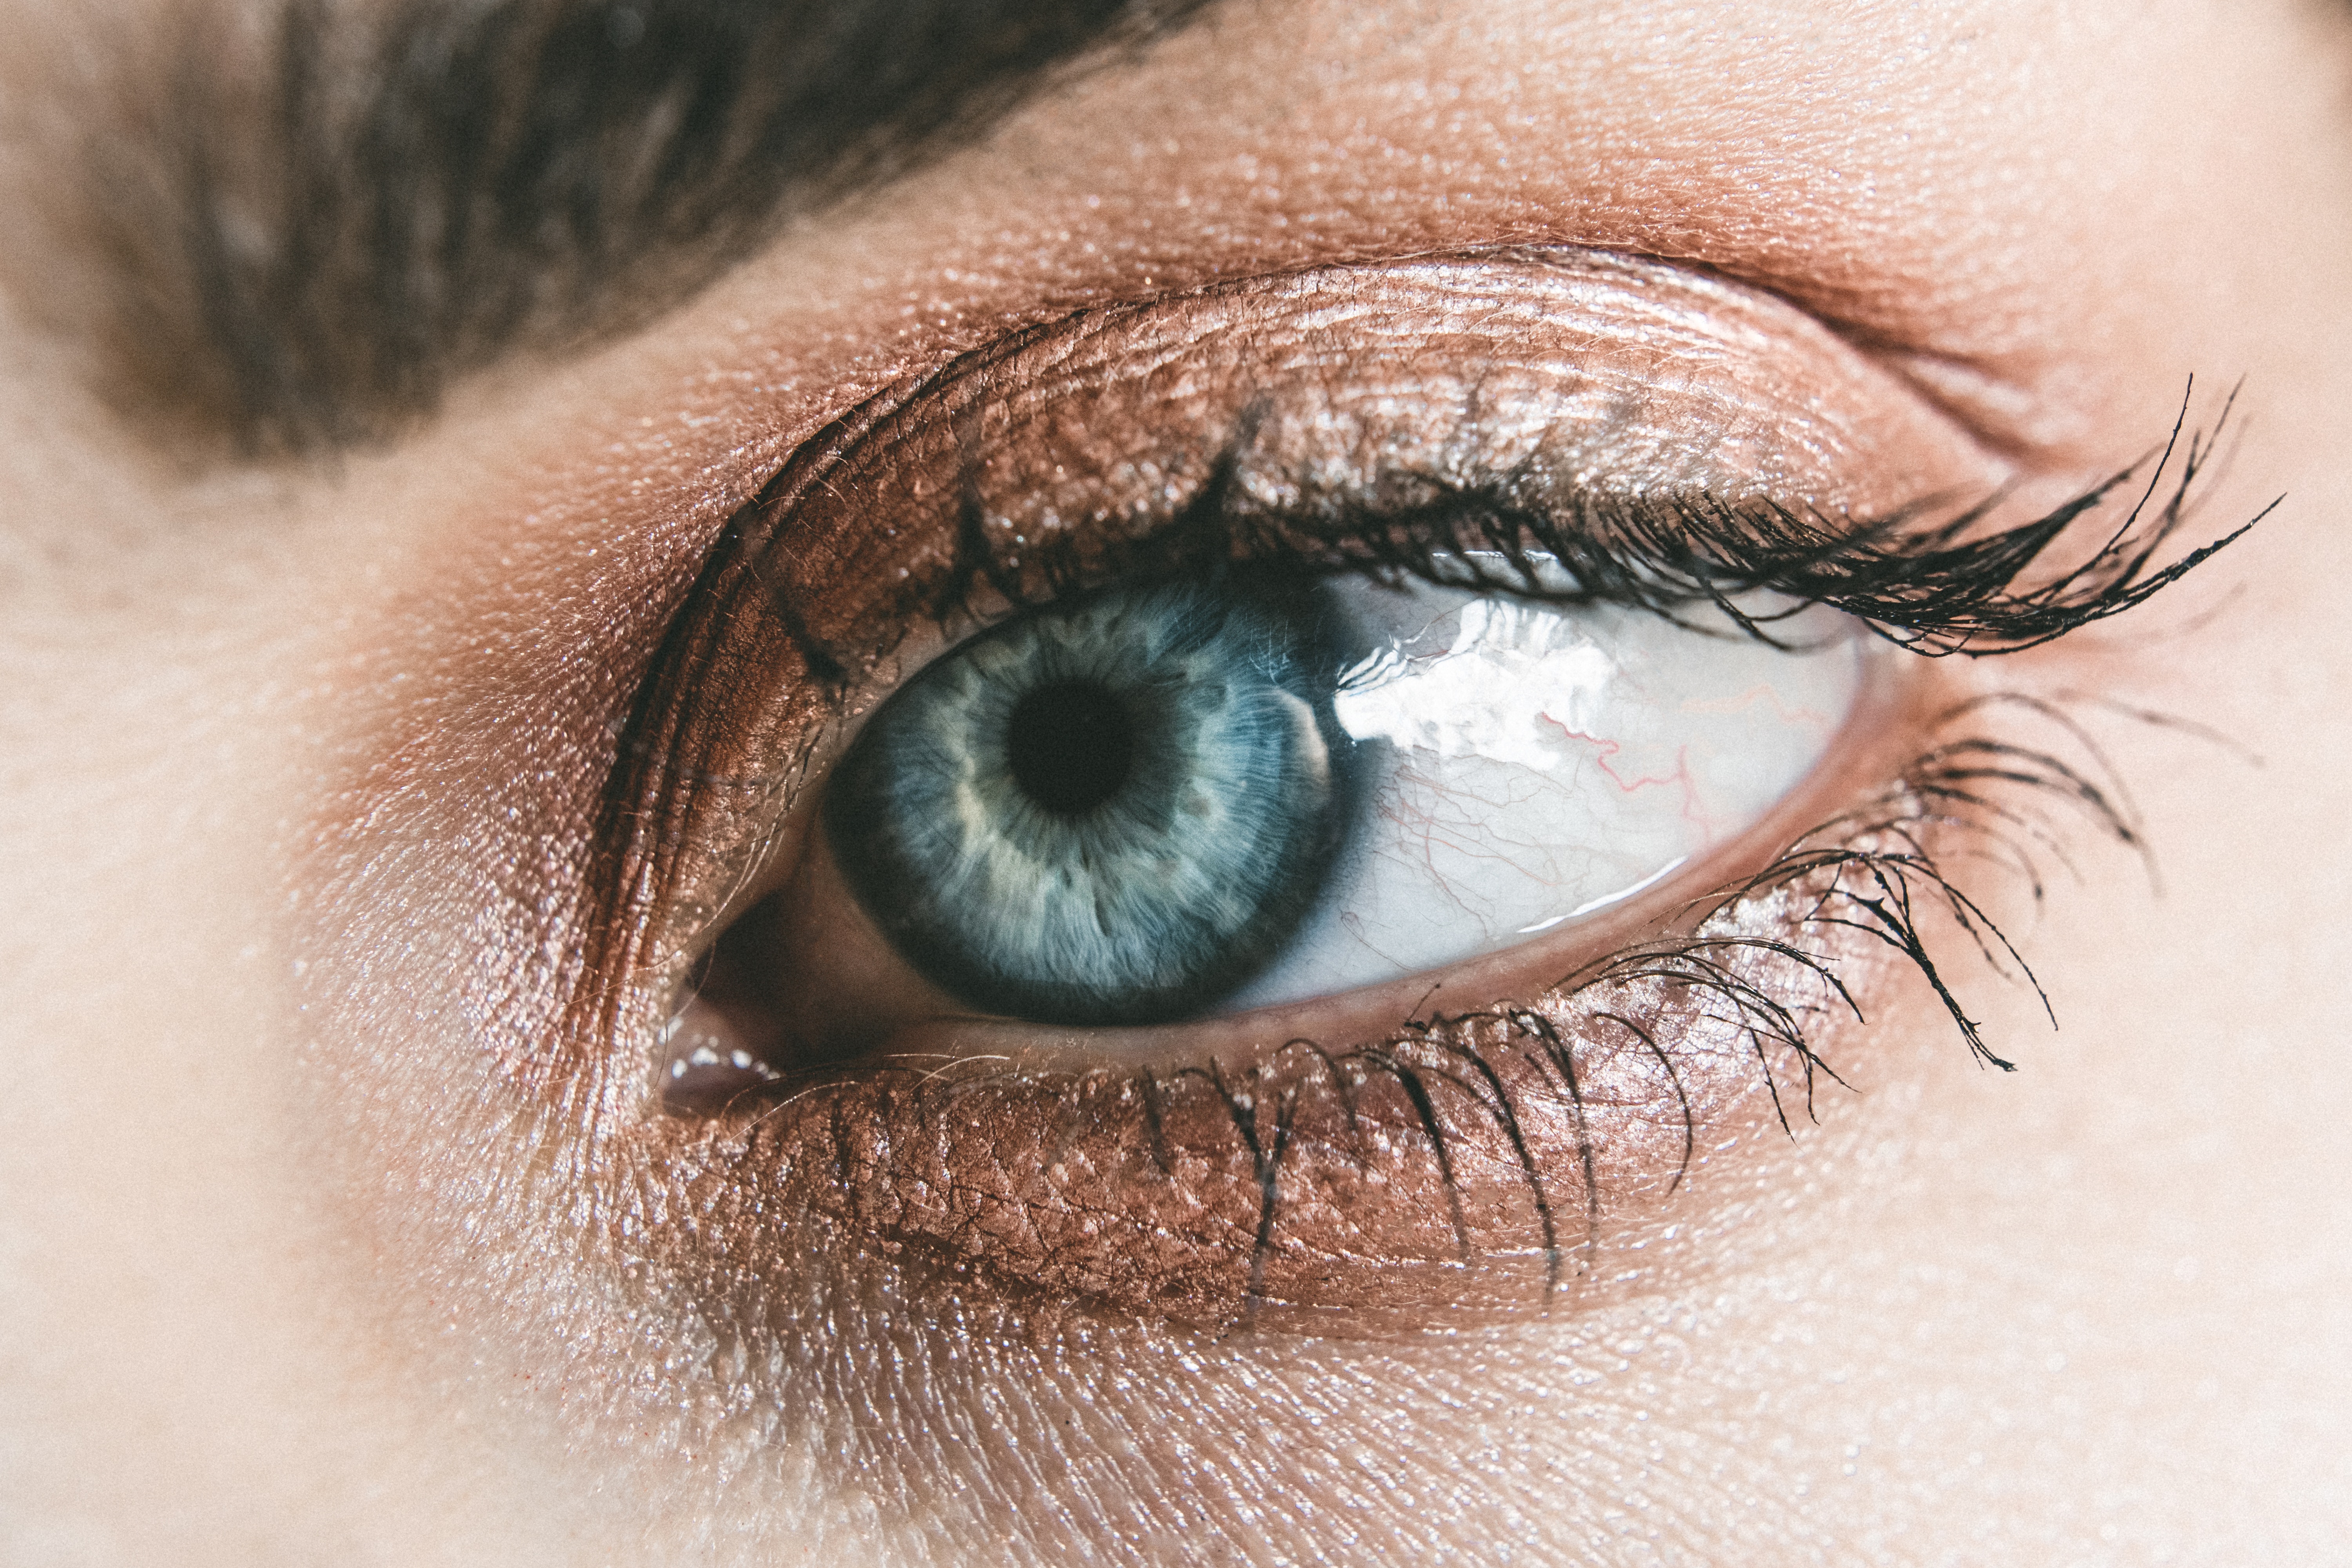
eye, eyebrow, eyelash, skin, face, iris, close up, blue, organ, eye shadow, cosmetics, beauty, eyelash extensions, brown, human, human body, Material property, eye liner, makeover, photography, macro photography, mascara, ophthalmology